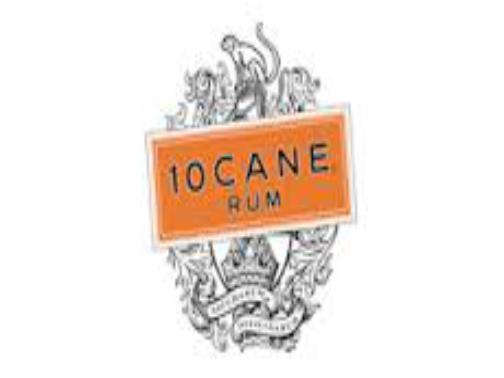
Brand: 10 Cane
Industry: Food